Phaser (effect)

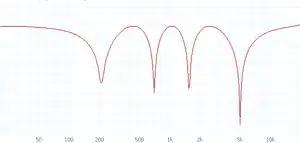
Measured frequency response of an 8-stage phaser with no feedback, dry/wet ratio: 50/50%

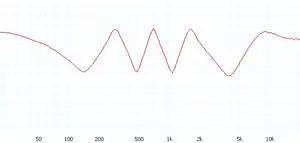
Measured frequency response of an 8-stage phaser with 50% feedback, dry/wet ratio: 50/50%

The frequency response of an 8-stage phaser with or without feedback is shown. Note that the peaks between the notches are sharper when there's feedback, giving a distinct sound.